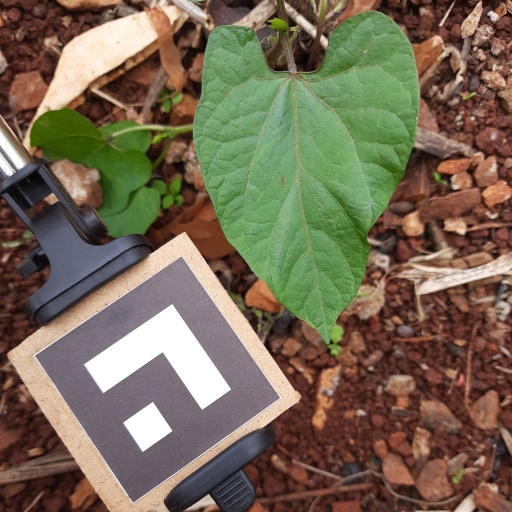
Observations: wavy surface, no eating holes, under shade